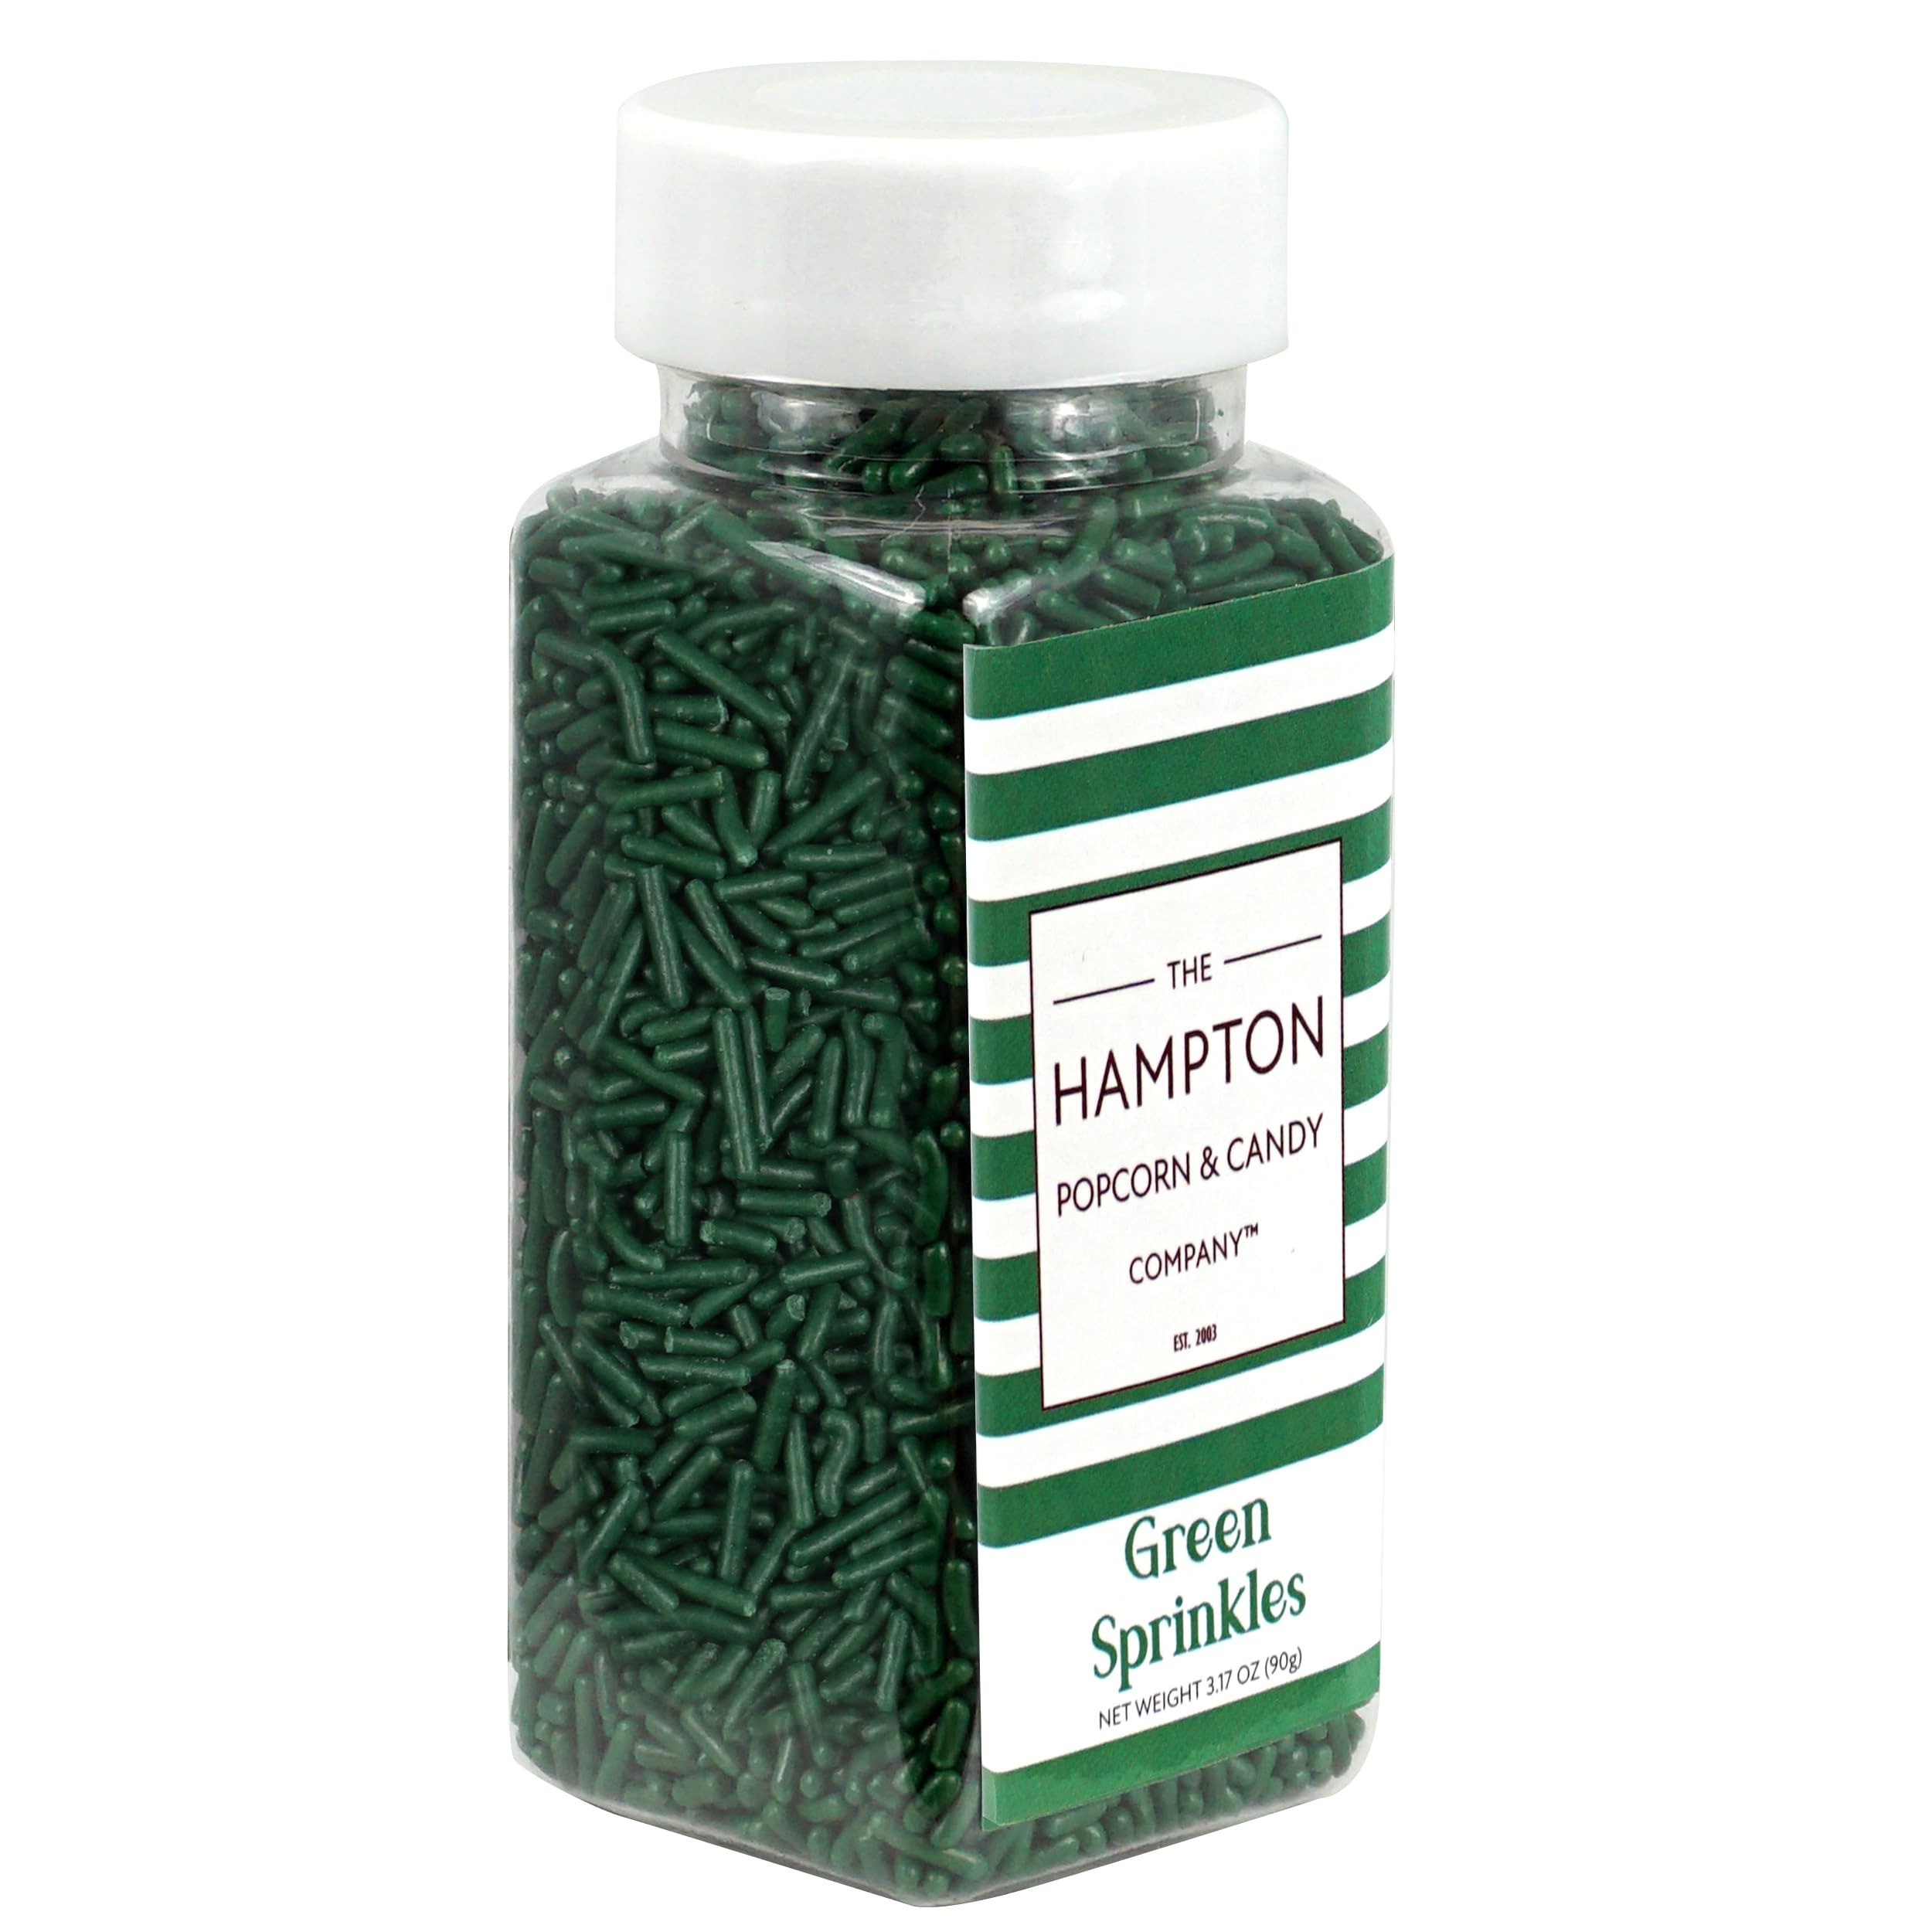
Item Name: Green Sprinkles Jimmies 3.17 oz, Sprinkles For Cake Decorating, Cake Sprinkles, Sprinkles For Baking, Ice Cream & More, The Hampton Candy Company
Bullet Point 1: Cupcake and cake decorating just got a whole lot better with sprinkles! Add a pop of playful color and sweetness to your treats with green sprinkles. The perfect shade of green sprinkles to match your celebratory theme. Whether you're creating a delightful batch of cupcakes or a stunning centerpiece cake, green sprinkles are a versatile and festive way to add a touch of fun and fancy.
Bullet Point 2: Unleash your inner cake artist with green sprinkles! These tiny bursts of color and flavor add playful texture to your baked goods. Use green sprinkles for cake decorating, or fold them into batter for a surprise pop of green in every bite. Green sprinkles for cupcakes are playful pops of color that add a touch of whimsy.
Bullet Point 3: No matter the occasion, green sprinkles are the confetti of celebration! From baby showers to birthdays, and even elegant weddings, a sprinkle of color adds a touch of playful charm to any gathering and holiday.
Bullet Point 4: Ice Cream Sprinkles:Dress up your ice cream sundaes with adorable red sprinkles! They'll add a pop of color and fun to your favorite frozen treat.
Bullet Point 5: 3.17 OUNCE JAR: Enjoy the fun and sweet taste of green jimmies sprinkles with 3.17 Ounce Jar - perfect for all your sweet creations!
Bullet Point 6: Transform your cookies and cupcakes into adorable treats with a sprinkle of green magic! These colorful delights add a playful touch, perfect for any occasion, from classic chocolate chip cookies to festive birthday cupcakes.
Bullet Point 7: Since 2003, The Hampton Popcorn & Candy Company has been delighting taste buds with a delectable assortment of popcorn and candy treats, perfect for every occasion.
Product Description: Cupcake and cake decorating just got a whole lot better with sprinkles! Add a pop of playful color and sweetness to your treats with green sprinkles. The perfect shade of green sprinkles to match your celebratory theme. Whether you're creating a delightful batch of cupcakes or a stunning centerpiece cake, green sprinkles are a versatile and festive way to add a touch of fun and fancy.
Value: 3.17
Unit: Ounce

Price: 7.99